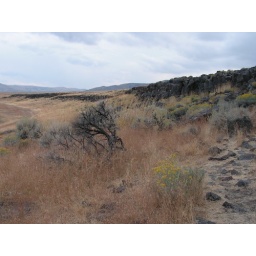
The wall of pictographs at Pictograph lake in the Hart Mountain Antelope Preserve.